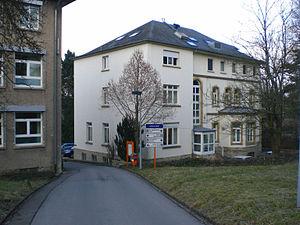
""Villa Hartmann""